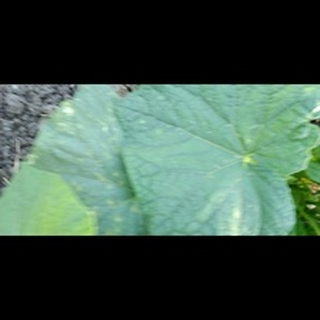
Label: healthy_cucumber